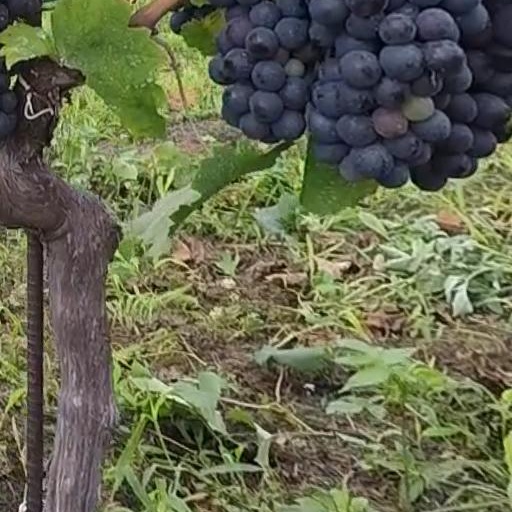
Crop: grape